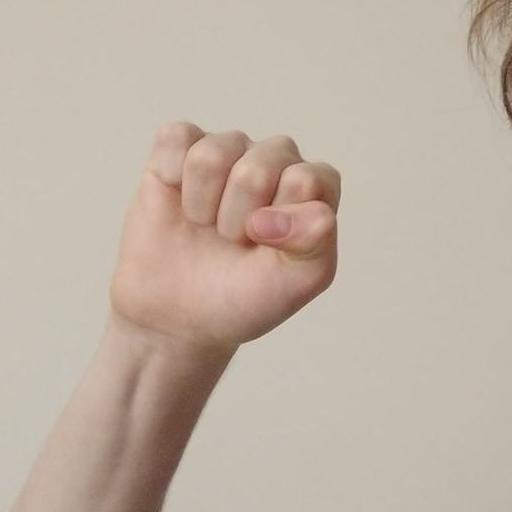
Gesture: fist